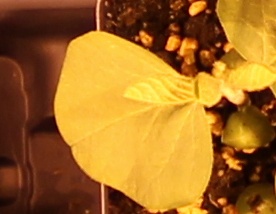
Label: Soybean